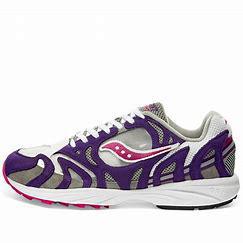
Brand: Saucony
Model: Azura